Geraldine Traina

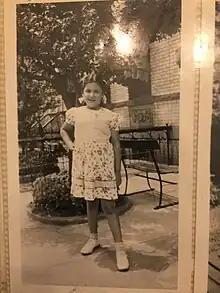
Gerri Traina as a child

Geraldine Traina was born to Peter Traina, a postal examiner, and Marie Catalano, a seamstress in Brooklyn, New York. She received her B.A from Hunter College in New York City and her M.A. from NYU.